Andamaina Manasulo

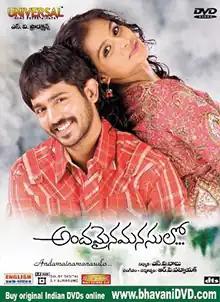
DVD cover

Andamaina Manasulo is a 2008 Indian Telugu-language romantic drama film directed by R. P. Patnaik and starring Rajiv, Remya Nambeesan, and Archanna Guptaa.